Witold Kiełtyka

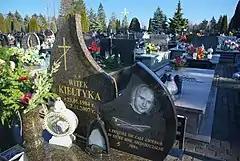
Grave of Kiełtyka in Krosno

On 29 October 2007, while travelling to a show in Gomel, the bus carrying Decapitated and Crionics collided with a truck carrying wood, causing serious head injuries to both Kiełtyka and Adrian Kowanek. The two were taken to a hospital in Novozybkov. While Kiełtyka's family released a statement saying that his condition had improved, he underwent trepanation and was due to be transported to a hospital in Kraków for further treatment. Kiełtyka died on 2 November 2007 at the age of 23.